Charles Michie Smith

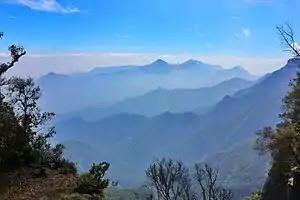
the mountains of Kodaikanal

Smith was born in Keig in Aberdeenshire on 13 July 1854 the son of Jane Robertson and Rev William Pirrie Smith of the newly created Free Church of Scotland.